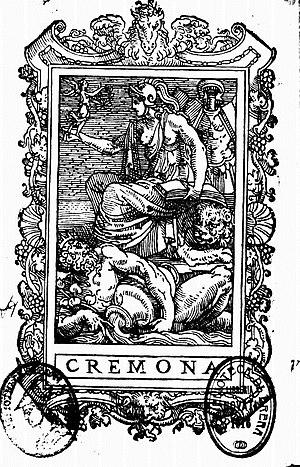
Marco Girolamo Vida ou Marcus Hieronymus Vida, né à Crémone en 1485 et mort à Alba le 27 septembre 1566, est un écrivain, un poète et un humaniste italien de la Renaissance.